Sinbad the Sailor

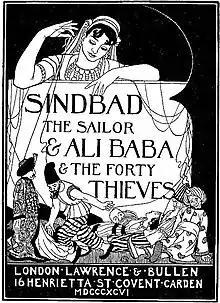
Illustration from William Strang's "Sinbad the sailor and Ali Baba and the forty thieves"

The ever-restless Sinbad sets sail once more, with the usual result. Cast up on a desolate shore, he constructs a raft and floats down a nearby river to a great city. Here the chief of the merchants gives Sinbad his daughter in marriage, names him his heir, and conveniently dies. The inhabitants of this city are transformed once a month into birds, and Sinbad has one of the bird-people carry him to the uppermost reaches of the sky, where he hears the angels glorifying God, "whereat I wondered and exclaimed, 'Praised be God! Extolled be the perfection of God!'". But no sooner are the words out than there comes fire from heaven which all but consumes the bird-men. The bird-people are angry with Sinbad and set him down on a mountain-top, where he meets two youths, servants of God who give him a golden staff; returning to the city, Sinbad learns from his wife that the bird-men are devils, although she and her father were not of their number. And so, at his wife's suggestion, Sinbad sells all his possessions and returns with her to Baghdad, where at last he resolves to live quietly in the enjoyment of his wealth, and to seek no more adventures.